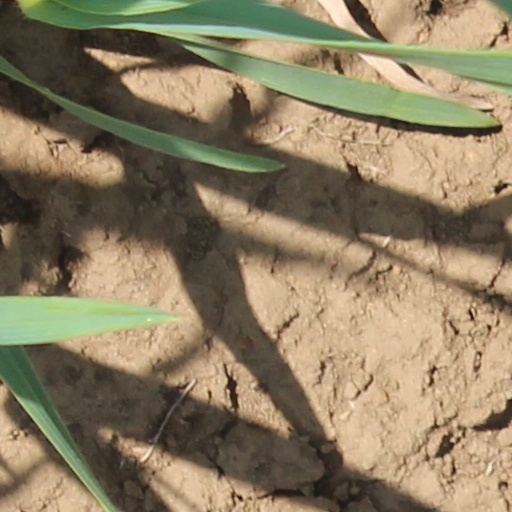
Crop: wheat